Molinos (album)

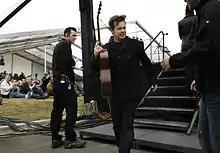
"Waste Some Time" was influenced by "Lonesome Jubilee" by John Mellencamp ("pictured").

The opening song and title track "Molinos", co-written with Annette Ducharme who had written or co-written several hits for several Canadian artists, was written "partly over the phone" and was inspired by a poster with the message "They are only windmills, they cannot hear you." The song was the band's first to feature a drum loop, which was described by one critic as "a dance-floor drum beat, and tells the story of someone who "doesn't quite fit in." Incorporating elements of "The Foxhunters Reel", Landa considers the song "the perfect blend of pop and Celtic." "Salvation", a song about "love lost to god," incorporates the John Campbell-written reel "Sandy MacIntyre's Trip to Boston" for "added flair" and in the words of Landa, was inspired by how "values and religion are very sacred and beautiful things. The spiritual path is never an easy one and sometimes people get lost along the way." Drummer Paul Lawton wrote "Waste Some Time", a song heavily influenced by John Mellencamp's "Lonesome Jubilee" (1987) and features Webster on Hammond organ. Concerning the song's subject matter, Landa said that "some of the best days are when the map has been lost and the plans have been thrown away. Besides, that's what answering machines are for."